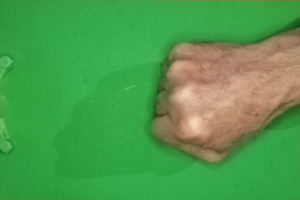
Label: rock